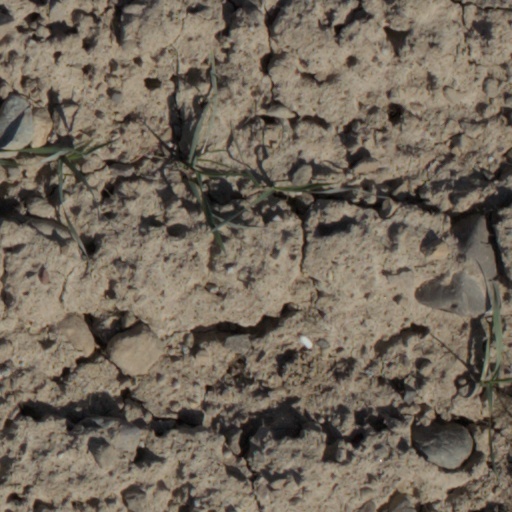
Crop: wheat